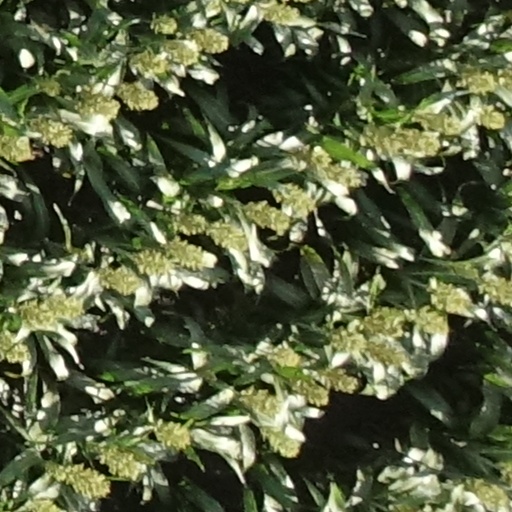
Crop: sorghum